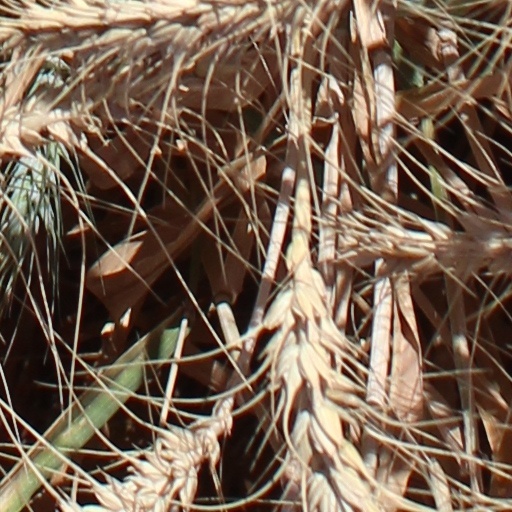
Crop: wheat